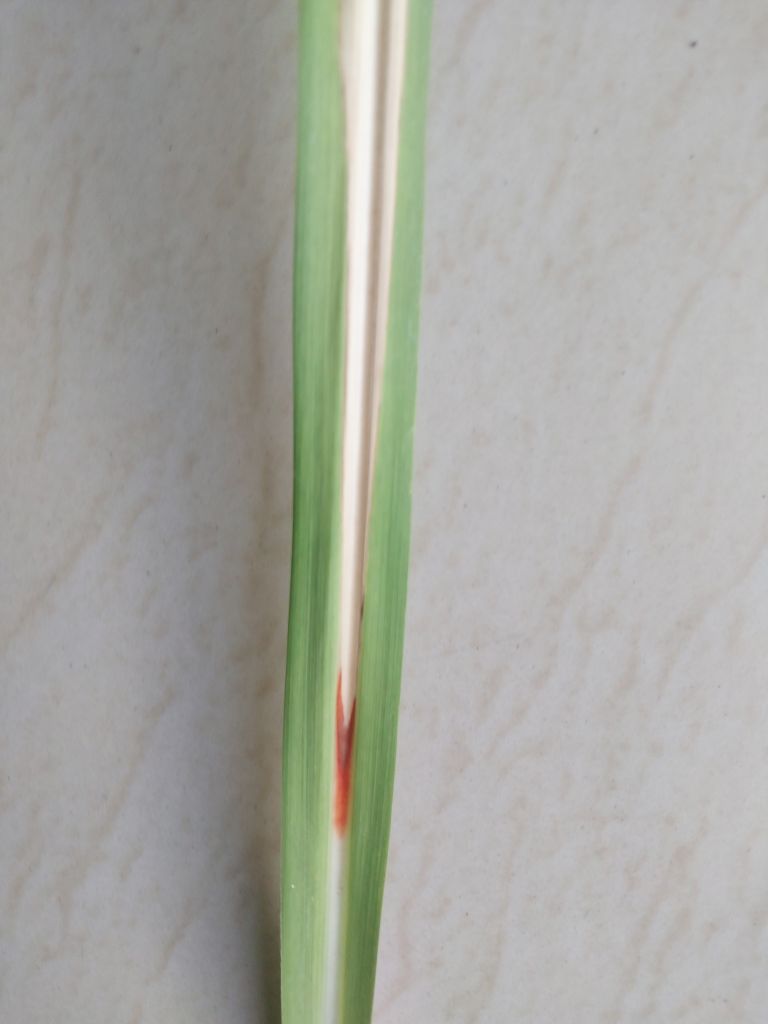
Label: Brown Spot